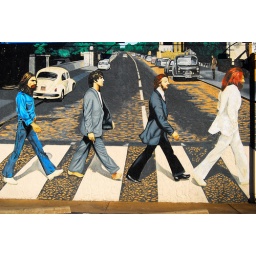
A beatles wall painting in virginia beach